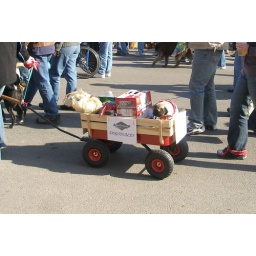
the pug in the back even had a spotted shirt on - he really wanted to be a dalmation.